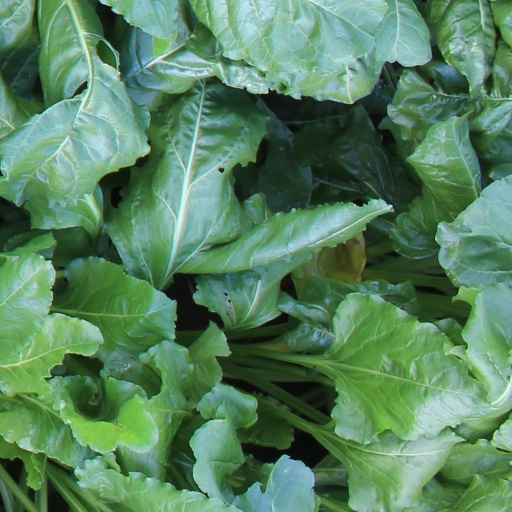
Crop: sugar beet